Social Security (play)

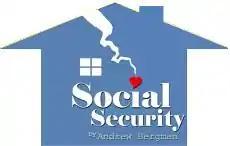
Social Security production logo

Trendy Manhattan art gallery owners Barbara and David Kahn lives are upended when her Mineola housewife sister Trudy deposits their eccentric mother Sophie on the couple's doorstep while she and her husband Martin head to Buffalo to rescue their sexually precocious college student daughter from a menage a trois with two men. Barbara and David introduce Sophie to suave nonagenarian artist Maurice Koenig, who offers to paint her portrait and soon begins to brighten her life in ways she never expected in her twilight years.